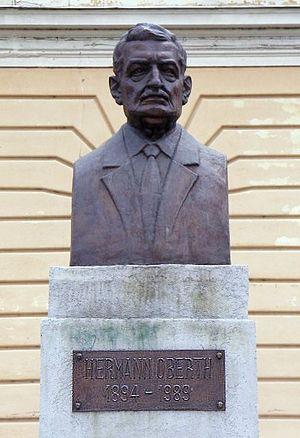
Hermann Oberth est un physicien austro-hongrois de souche saxonne de Transylvanie, spécialiste de l'astronautique, considéré comme l'un des pères fondateurs du vol spatial, aux côtés du Russe Constantin Tsiolkovski et de l'Américain Robert Goddard. De langue maternelle allemande, il n'en sera pas moins citoyen du monde mobile en offrant ses services et ses talents en Roumanie, en Allemagne et aux États-Unis.